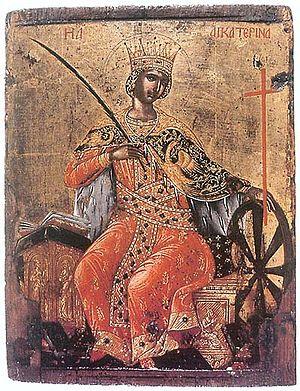
Catherine d'Alexandrie, plus connue sous le nom sainte Catherine, est une vierge et martyre qui a vécu au début du IVᵉ siècle.